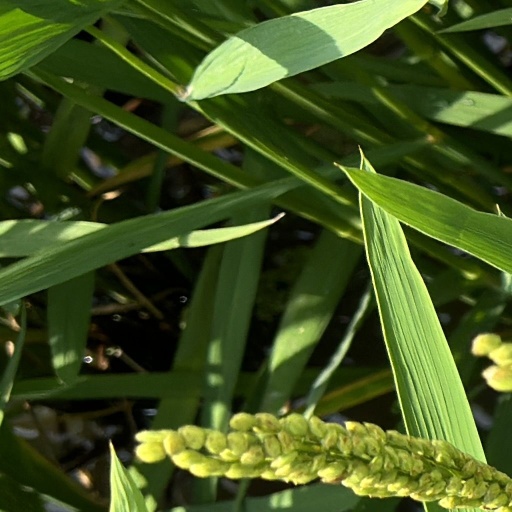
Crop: rice